Prince Alfred Bridge

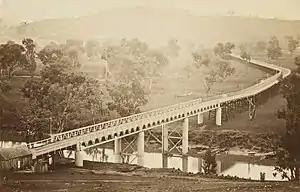
Prince Albert Road Bridge, Murrumbidgee River, Gundagai, New South Wales, 1877

The Prince Alfred Bridge, with the Denison Bridge at Bathurst, has the distinction of being one of only two early Australian bridges that contained Australian iron. While the iron for the piers of Denison Bridge at Bathurst was cast at P. N. Russell & Co's Foundry in Sydney from pig iron obtained from the Fitzroy Iron Works, the cast iron piers at Gundagai were cast by the Fitzroy Iron Works from largely local iron. The piers are therefore a rare example of a substantial finished product produced completely by the Fitzroy Ironworks at Mittagong.